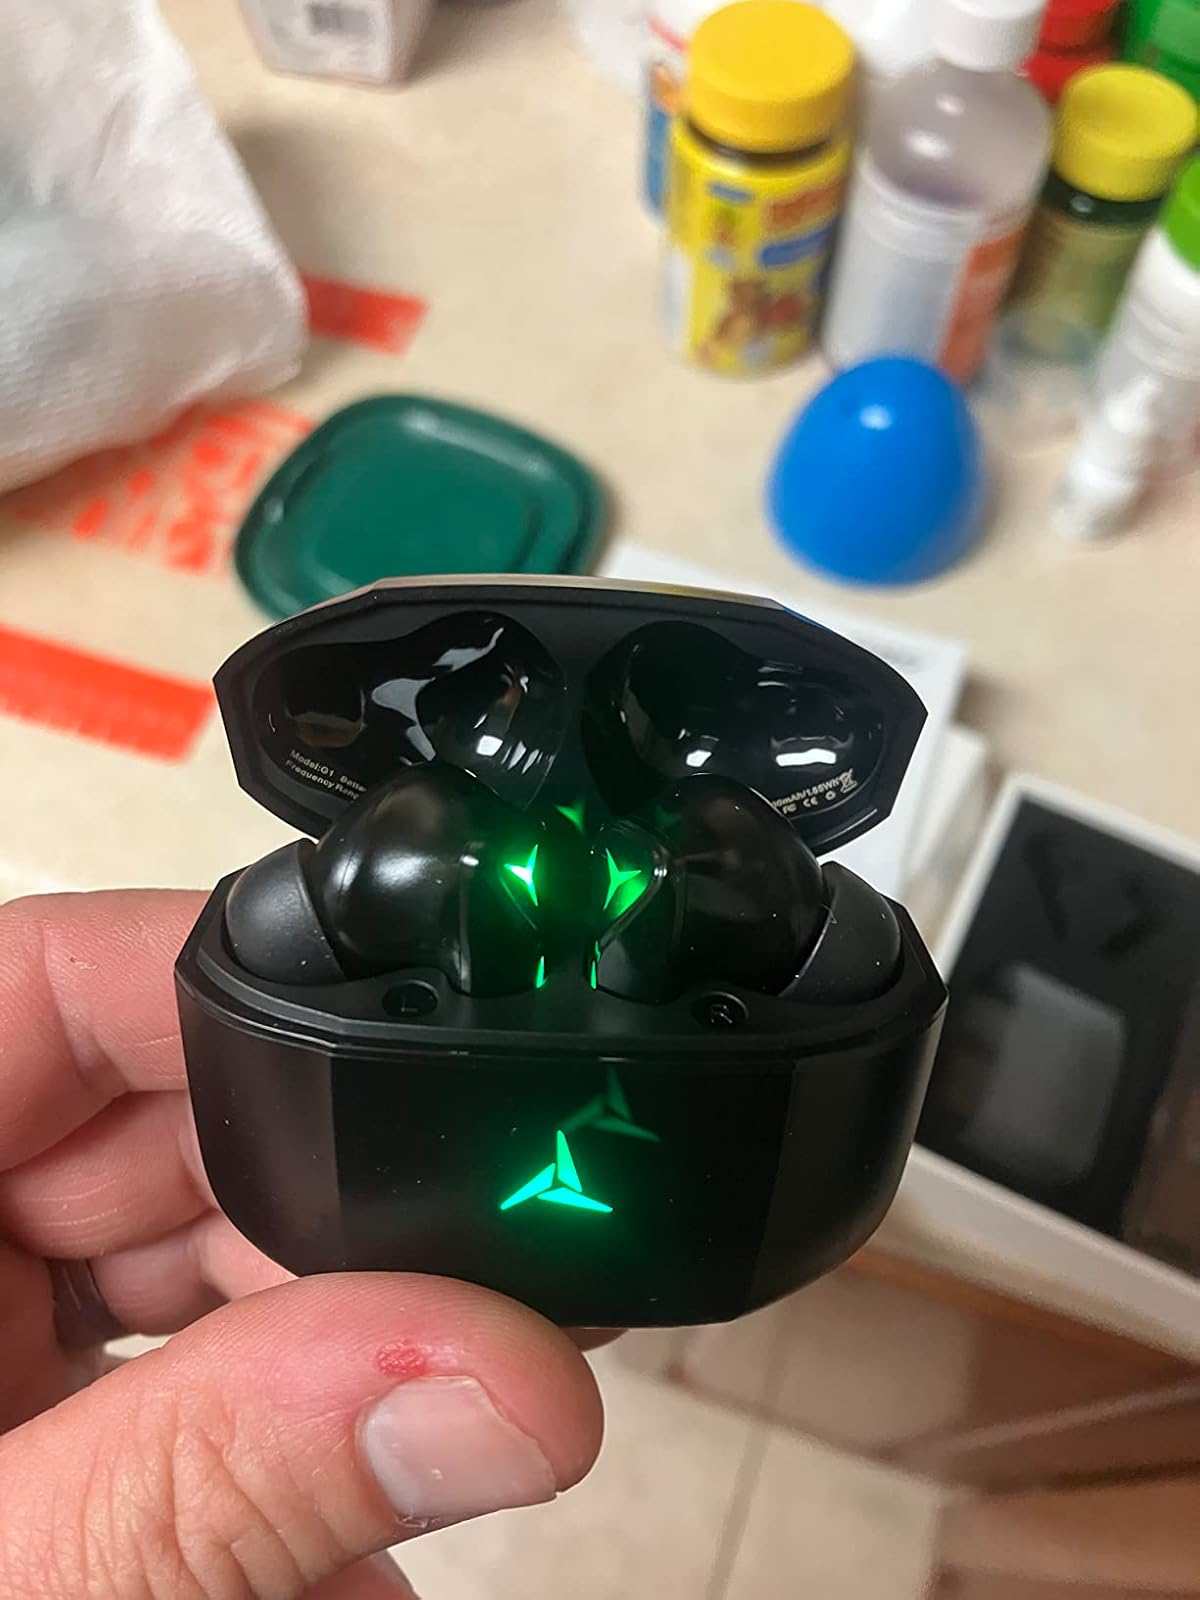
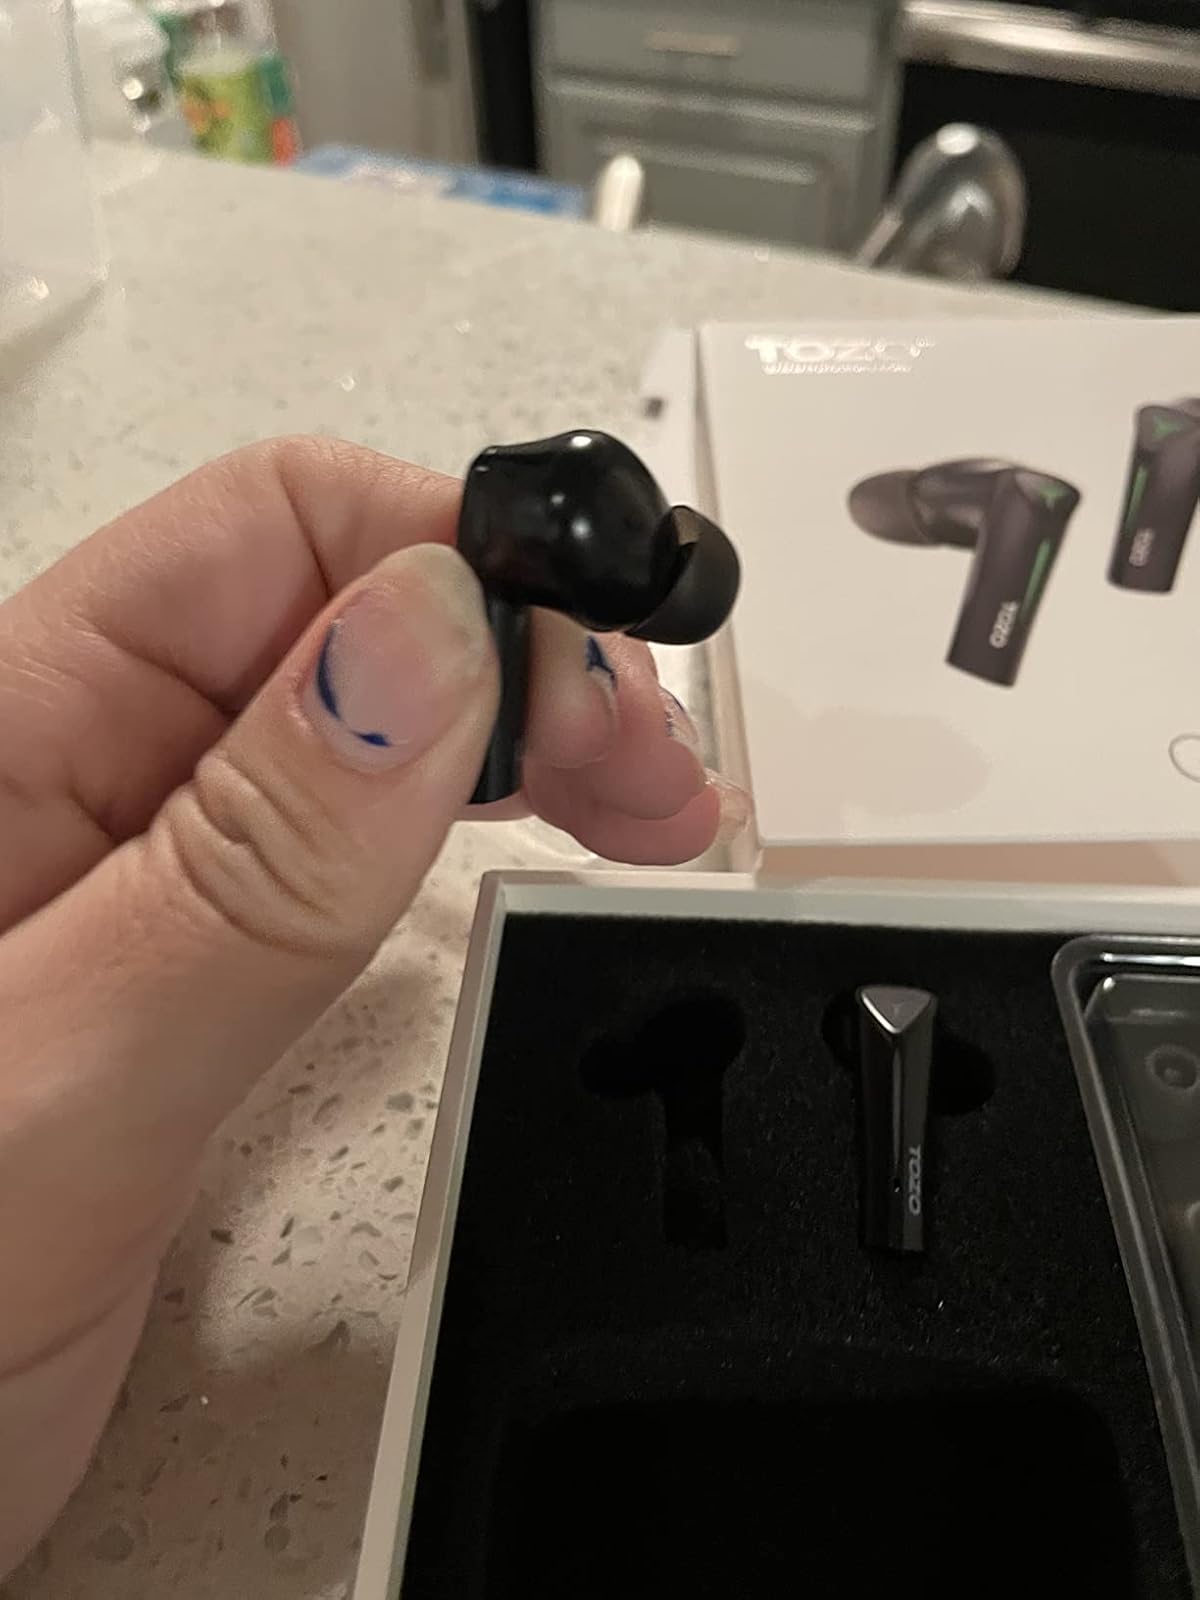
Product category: earbuds
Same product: yes